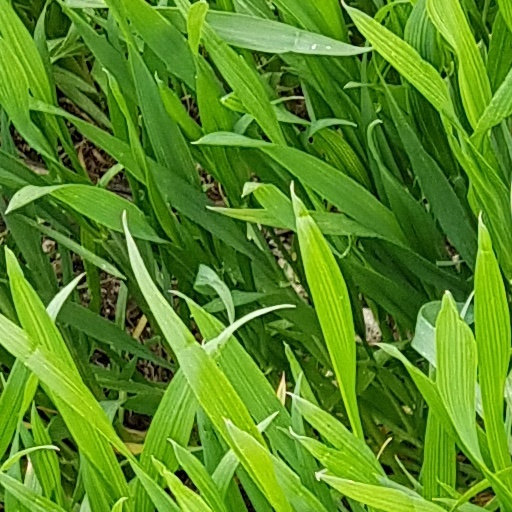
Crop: wheat